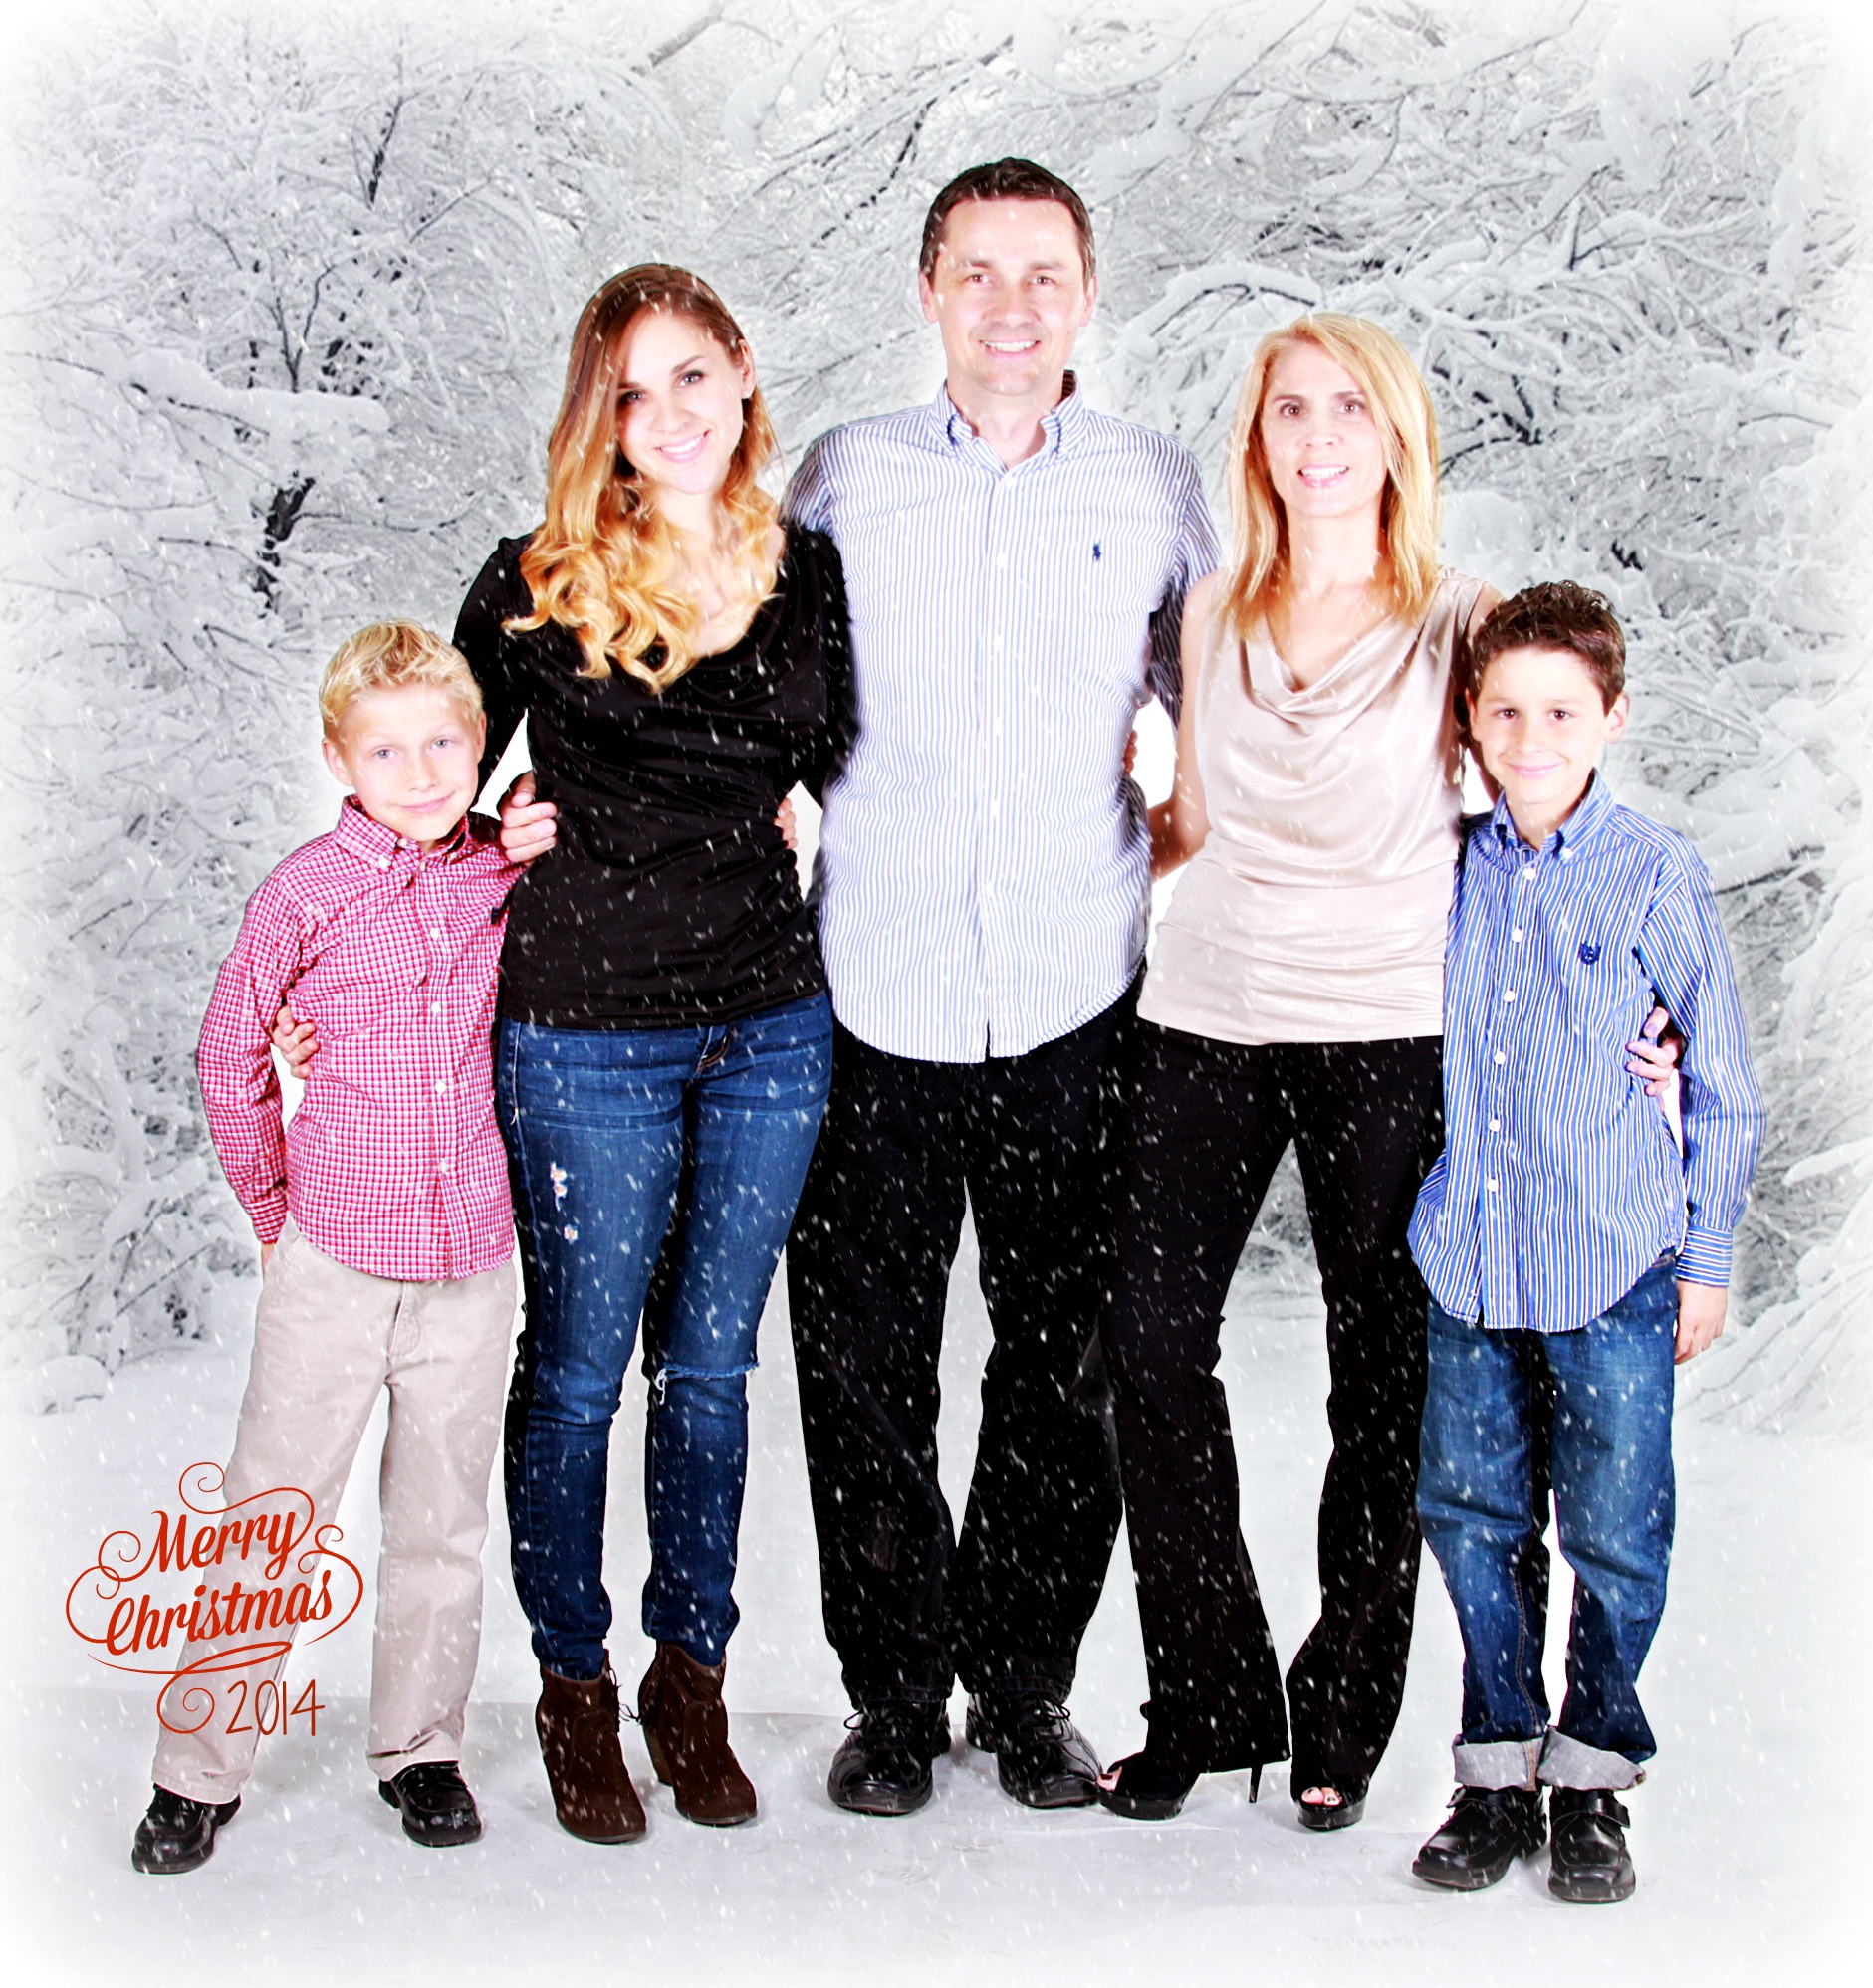
man, person, winter, people, portrait, holiday, father, child, together, christmas, season, family, mother, happiness, daughter